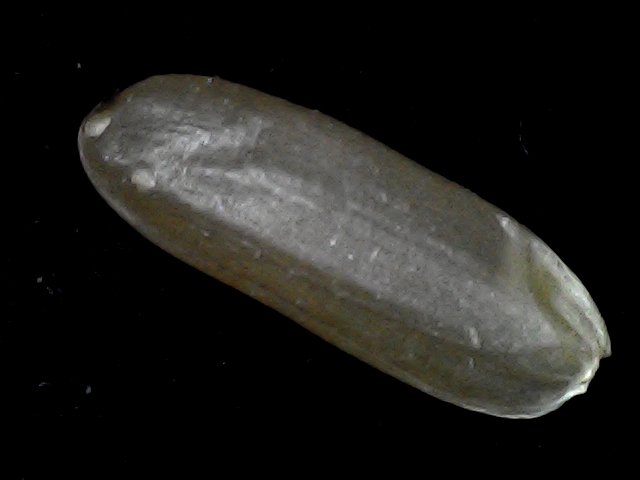
Rice variety: BR23